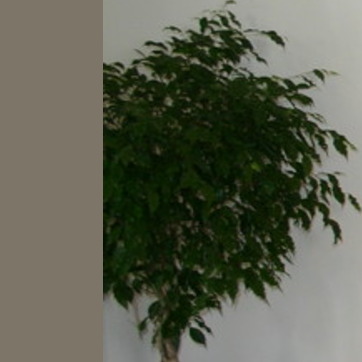
Material: foliage